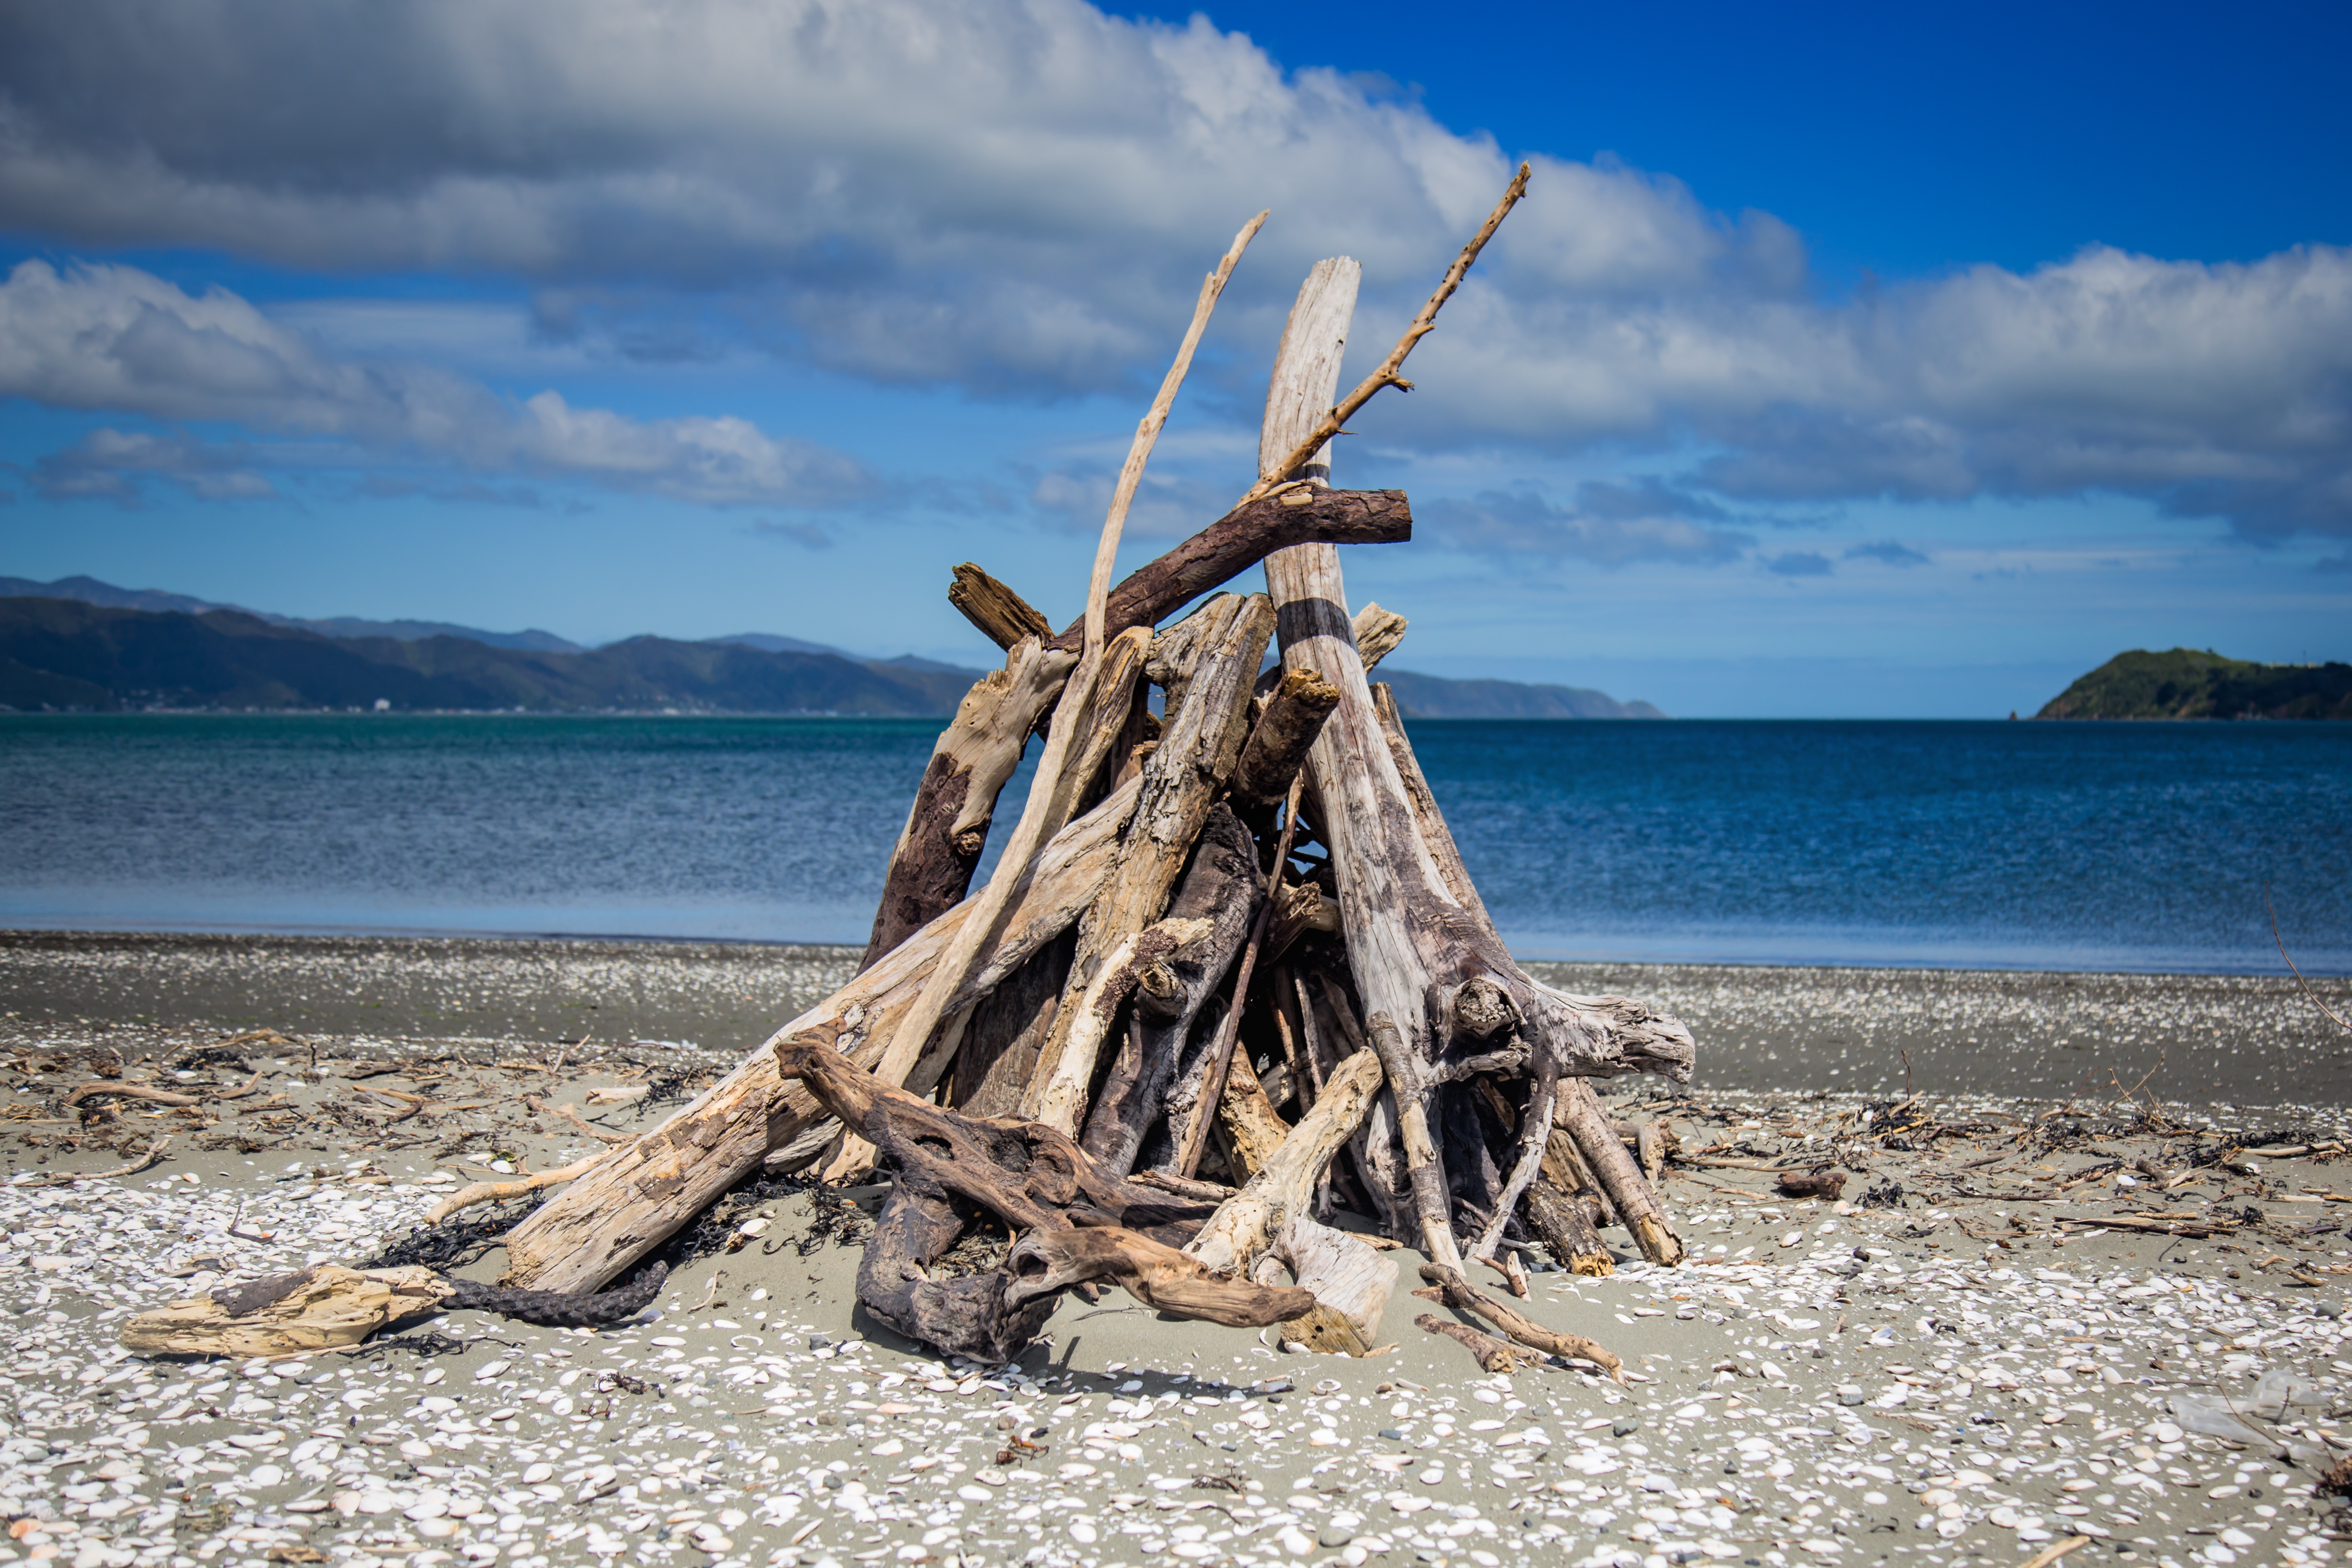
beach, driftwood, sea, coast, tree, nature, sand, rock, ocean, wood, shore, wind, vacation, body of water, cape, arecales